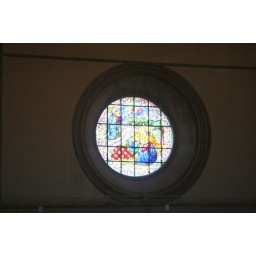
Stained glass window in the Duomo.